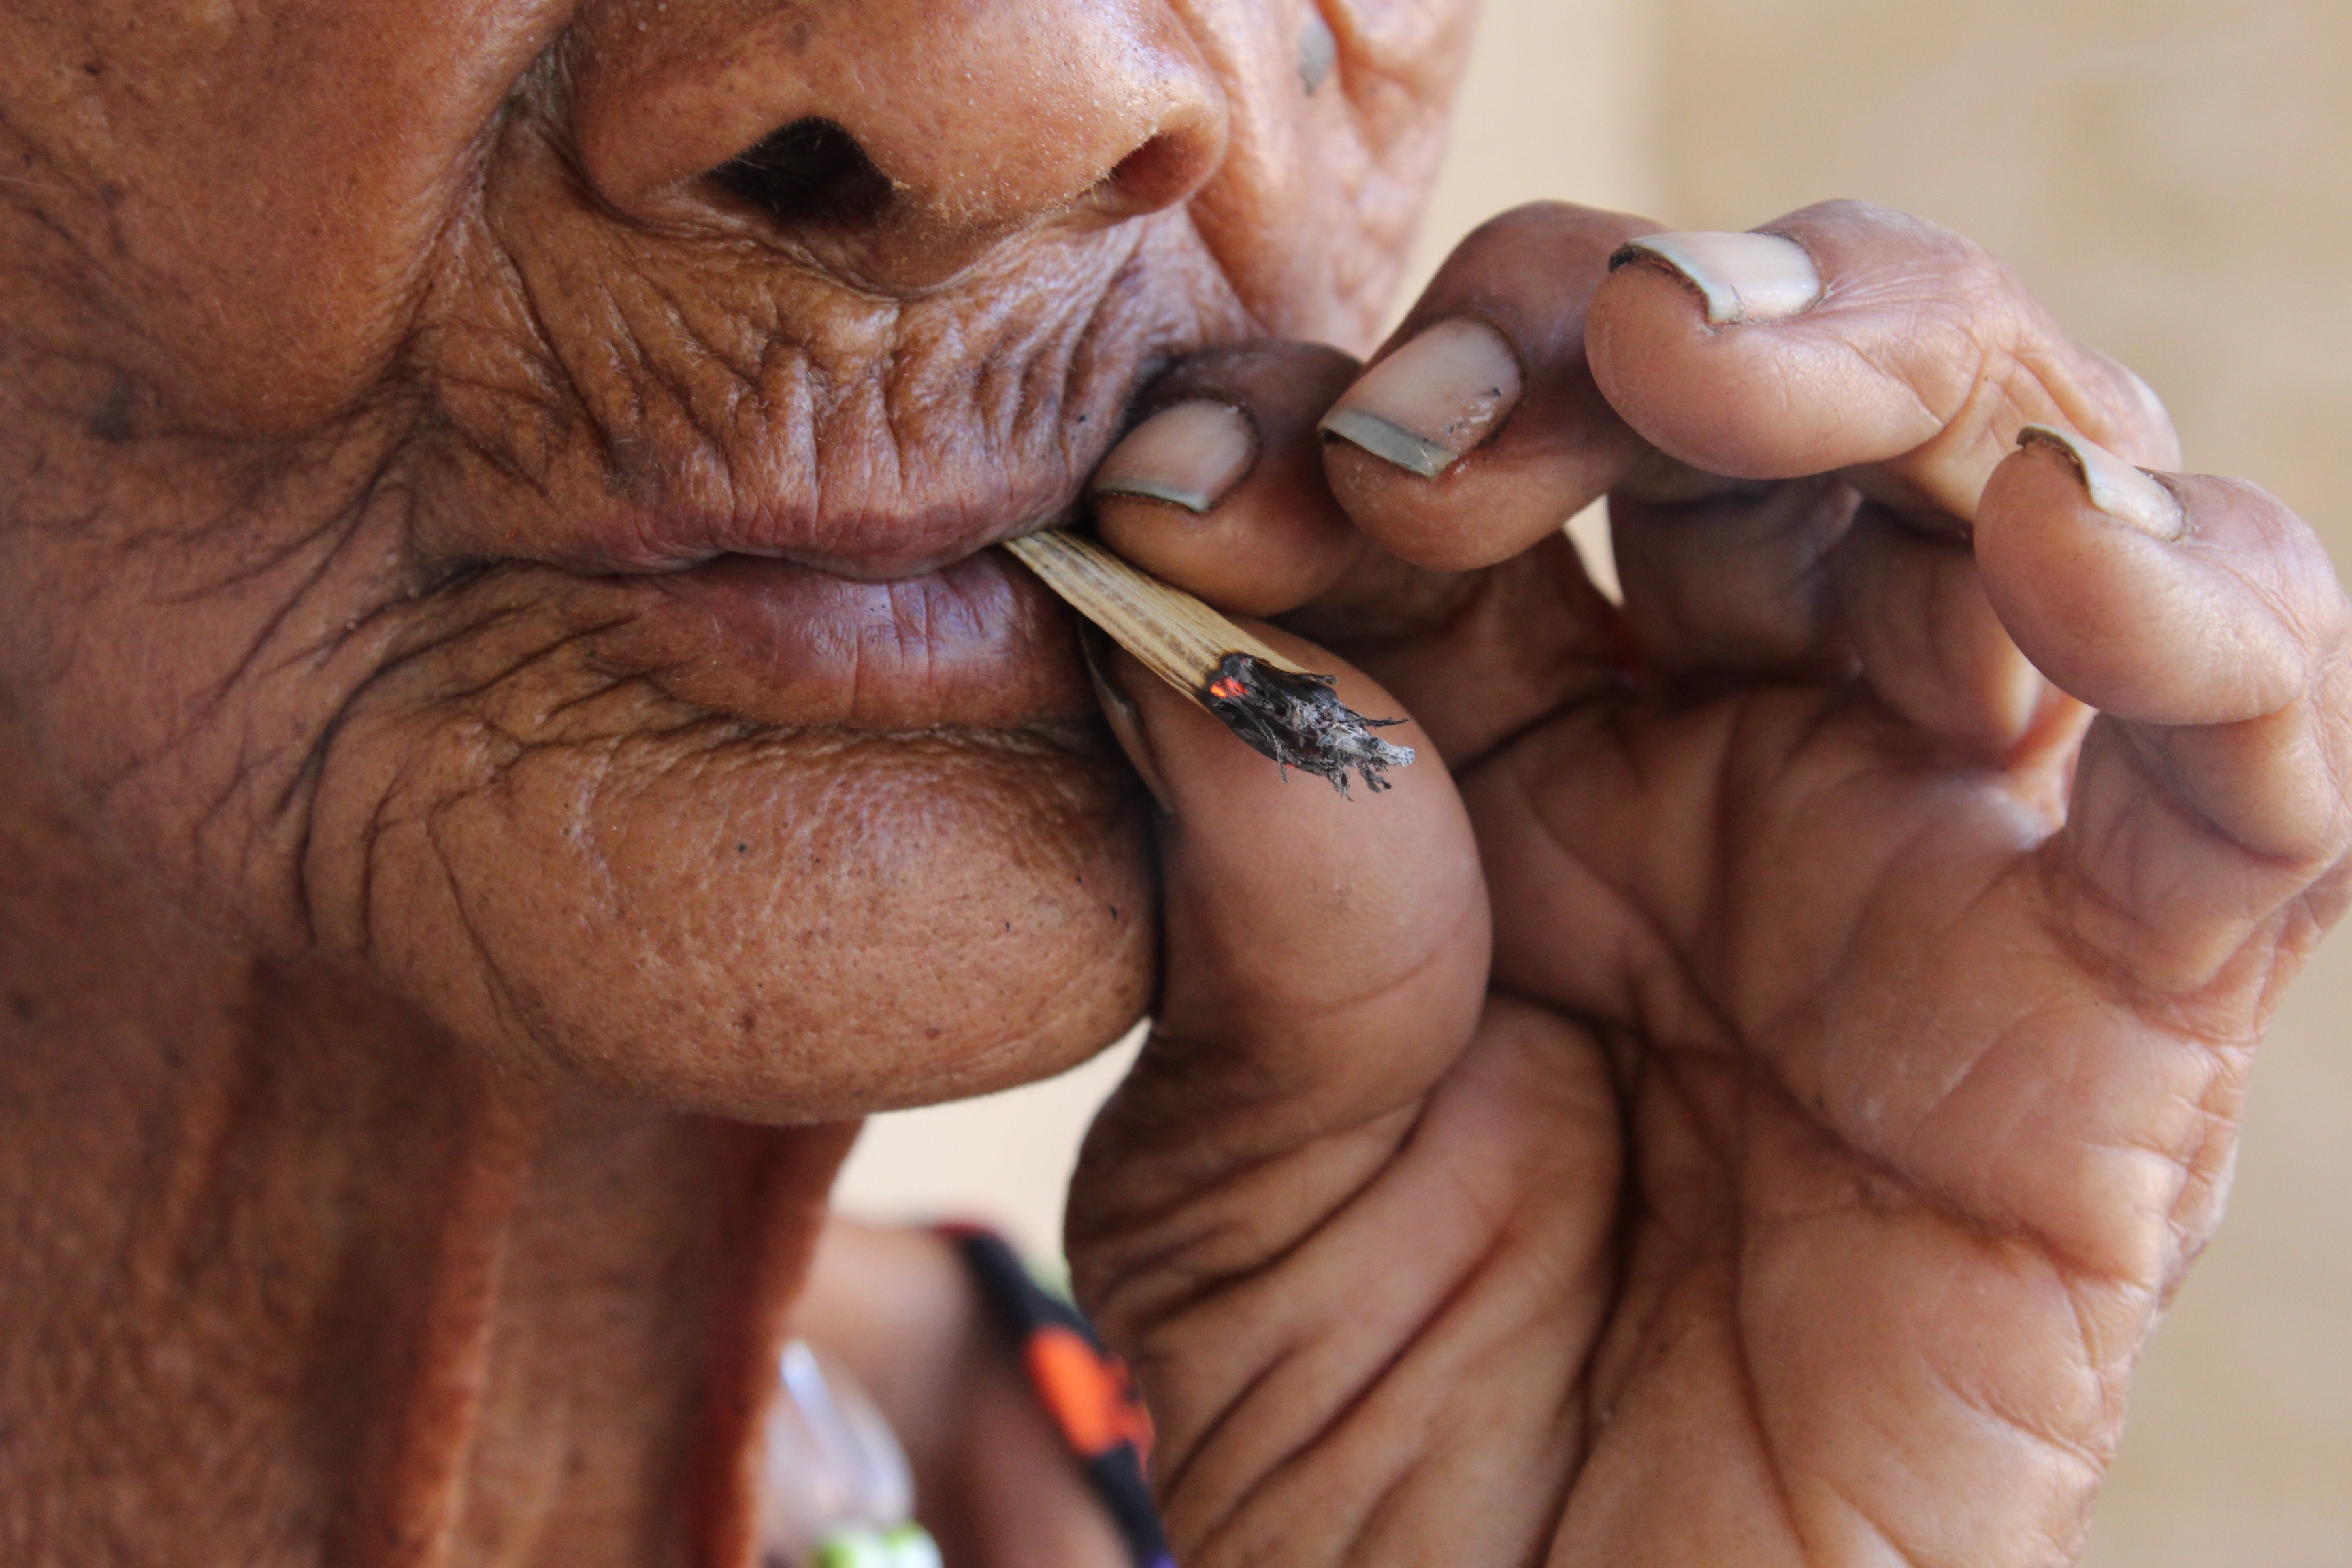
hand, man, person, male, leg, finger, child, ear, cigarette, muscle, mouth, close up, human body, face, nose, head, skin, age, organ, interaction, sense